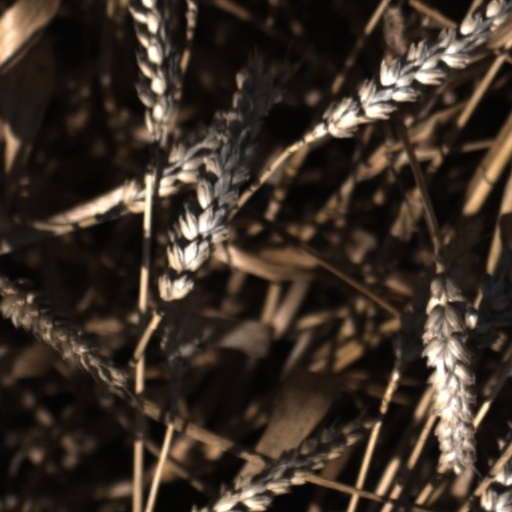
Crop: wheat